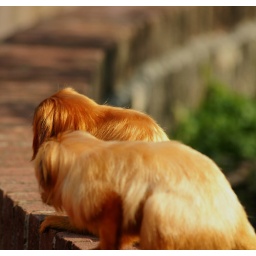
Act cute, scare child by going to empty push chair come back to the wall